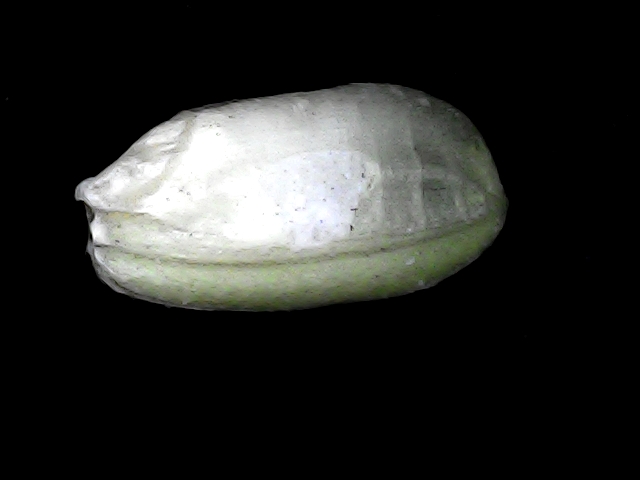
Rice variety: BD33